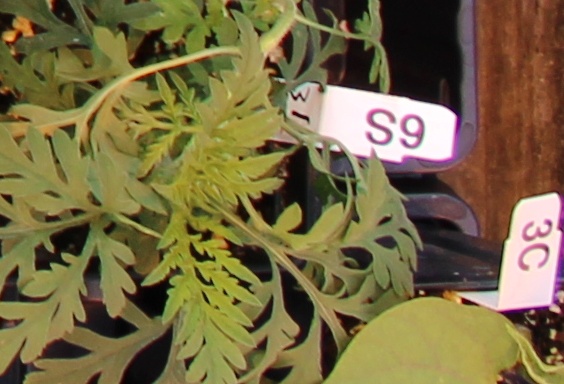
Label: Ragweed